John Keefer Mahony

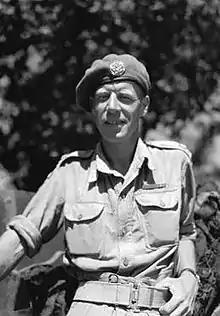

John Keefer Mahony (30 June 1911 – 15 December 1990) was a Canadian recipient of the Victoria Cross, the highest and most prestigious award for gallantry in the face of the enemy that can be awarded to British and Commonwealth forces.